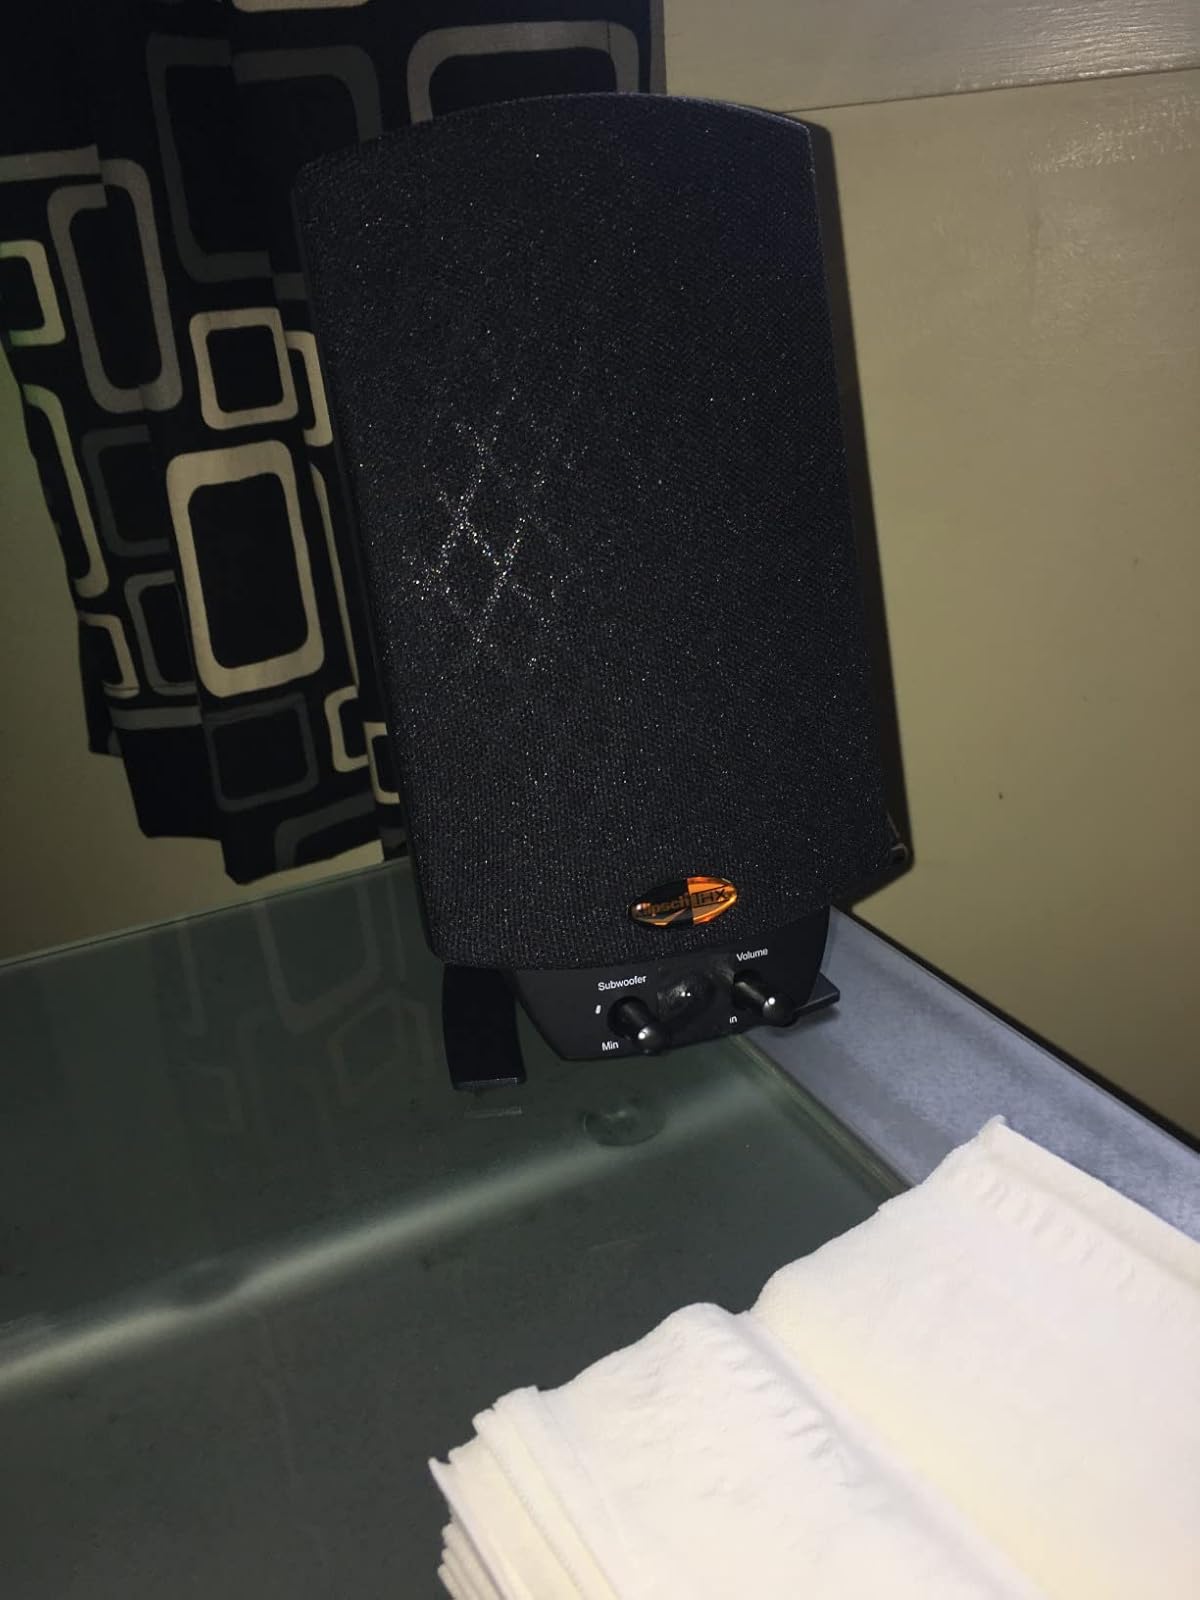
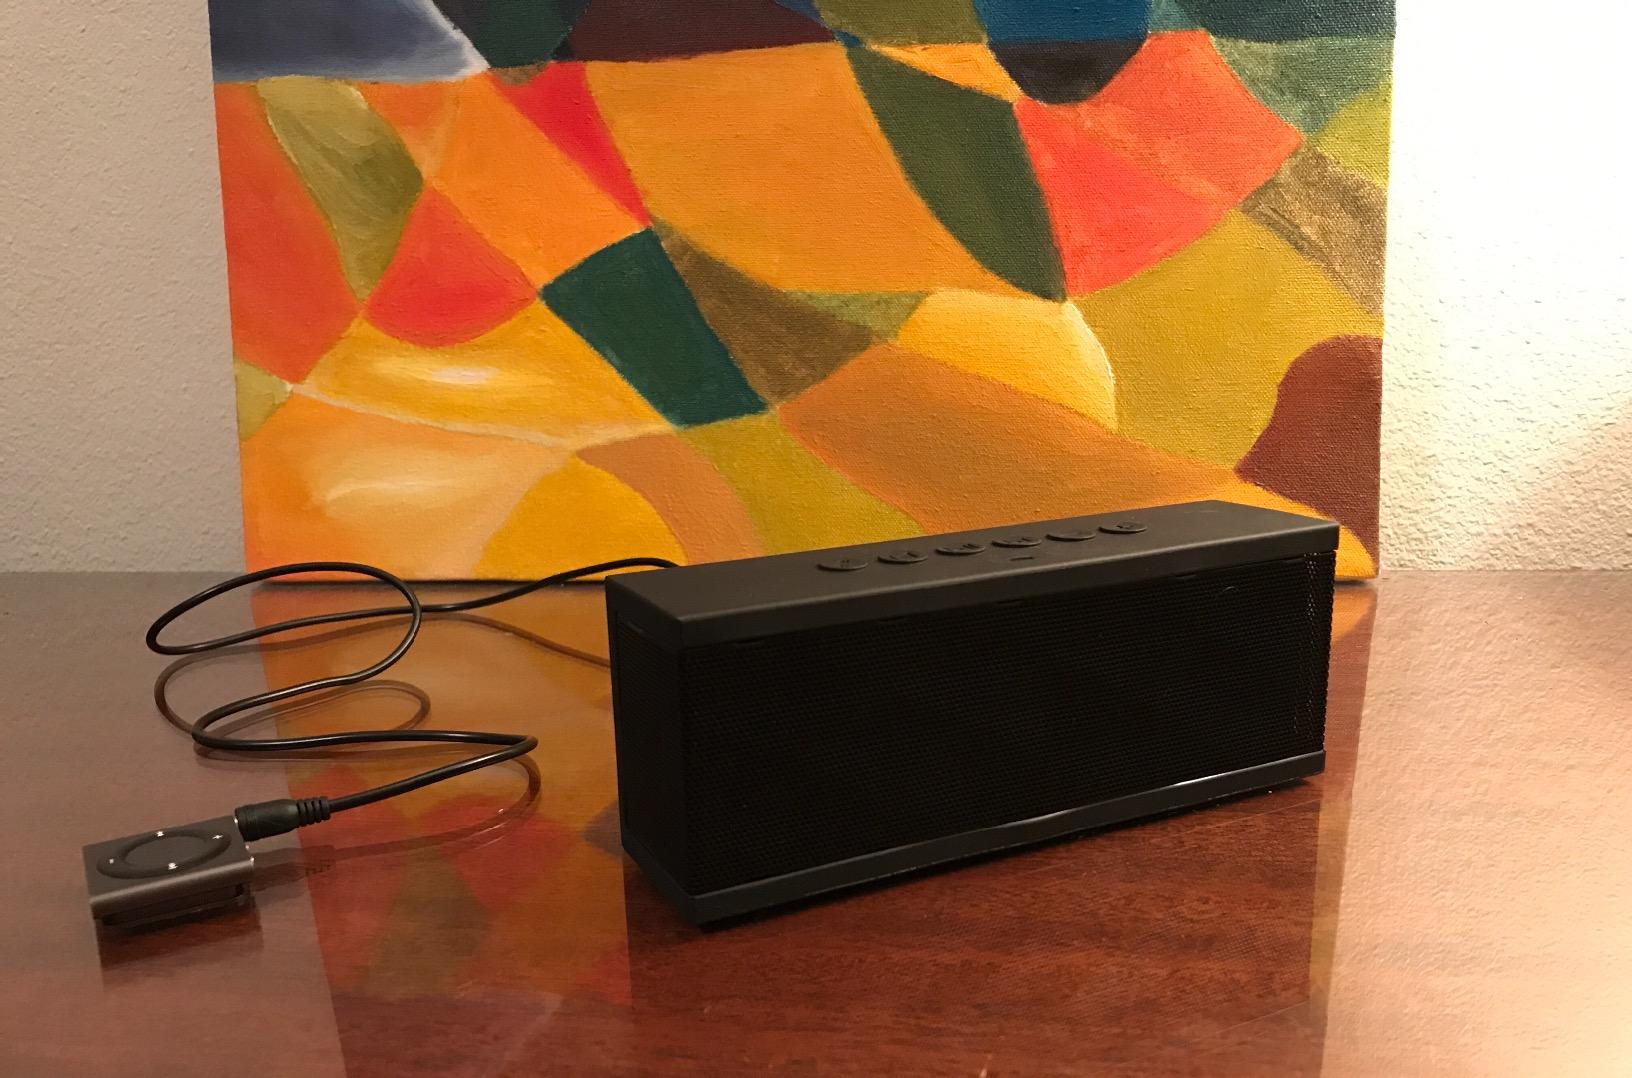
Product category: speaker
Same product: no